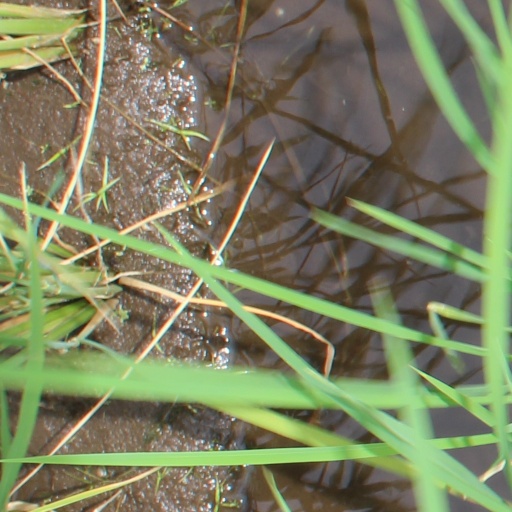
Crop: rice